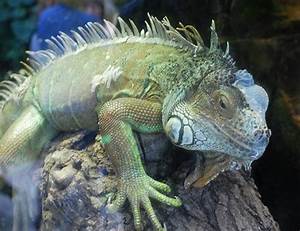
Label: butterfly